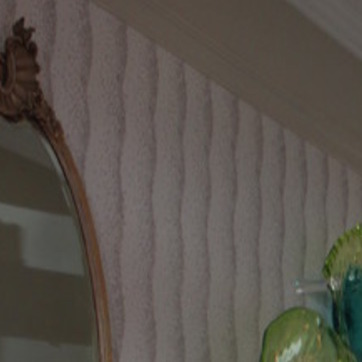
Material: wallpaper